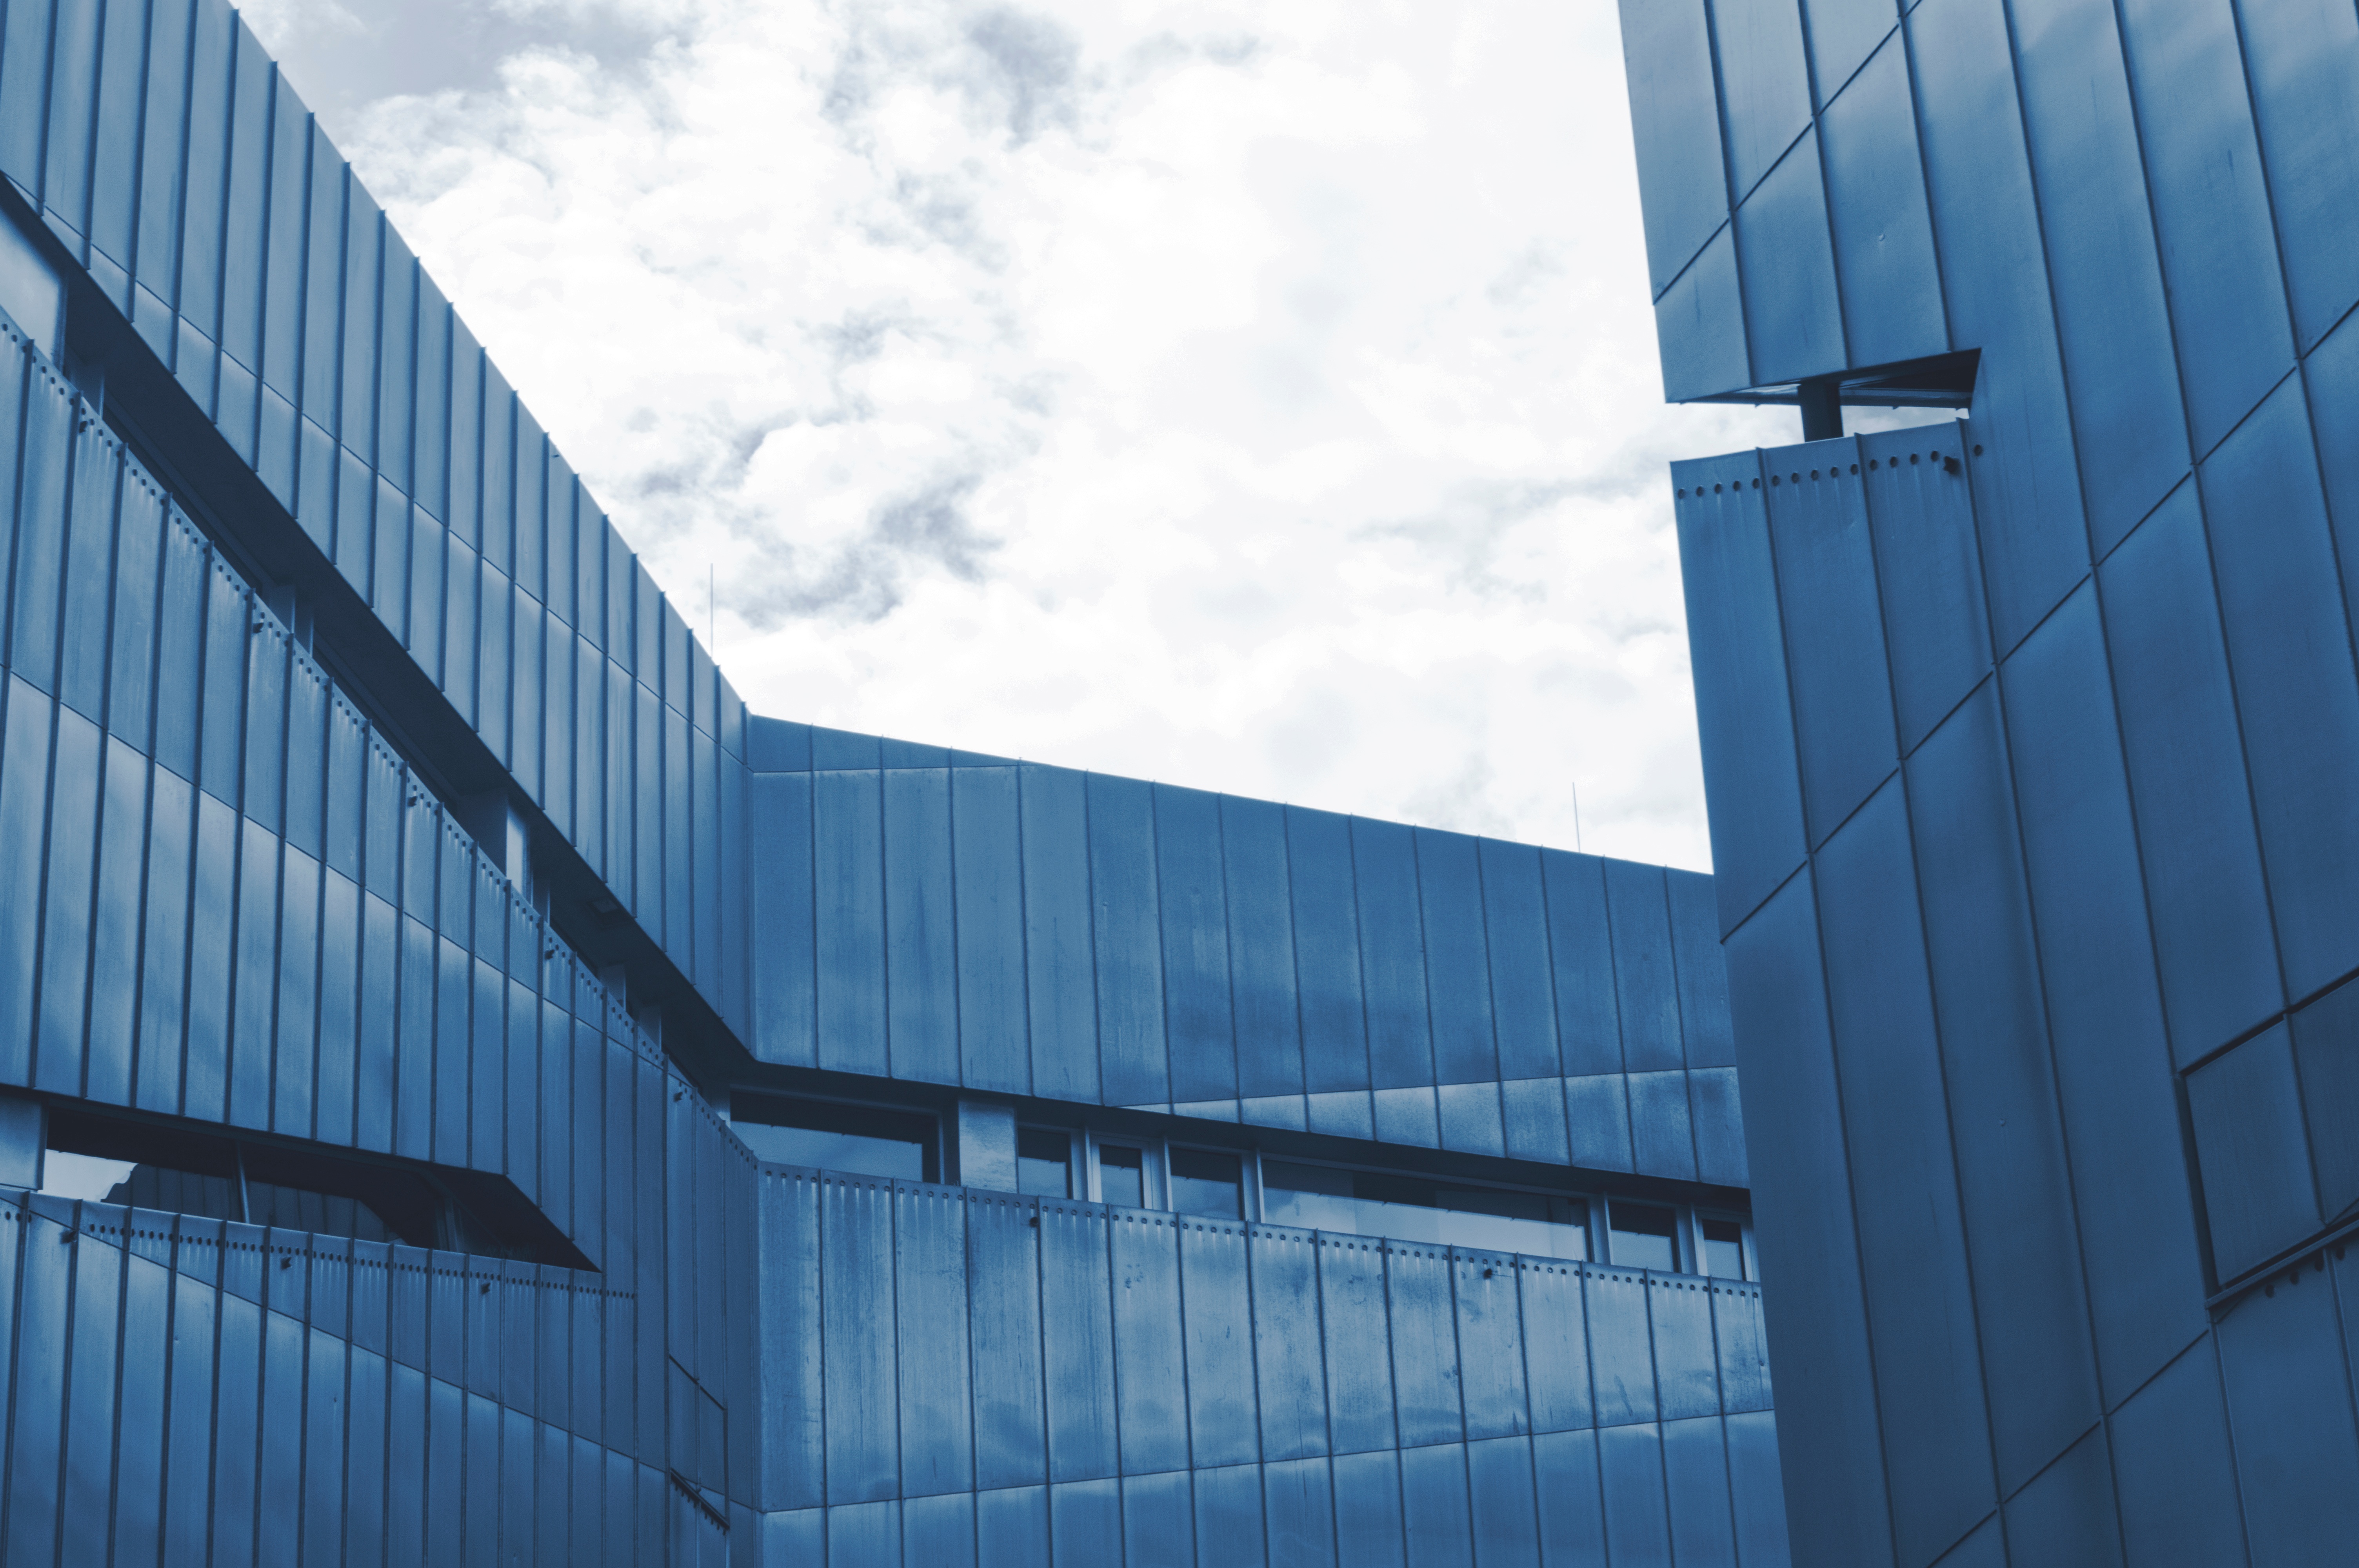
architecture, building, skyscraper, line, reflection, facade, blue, professional, tower block, headquarters, brutalist architecture